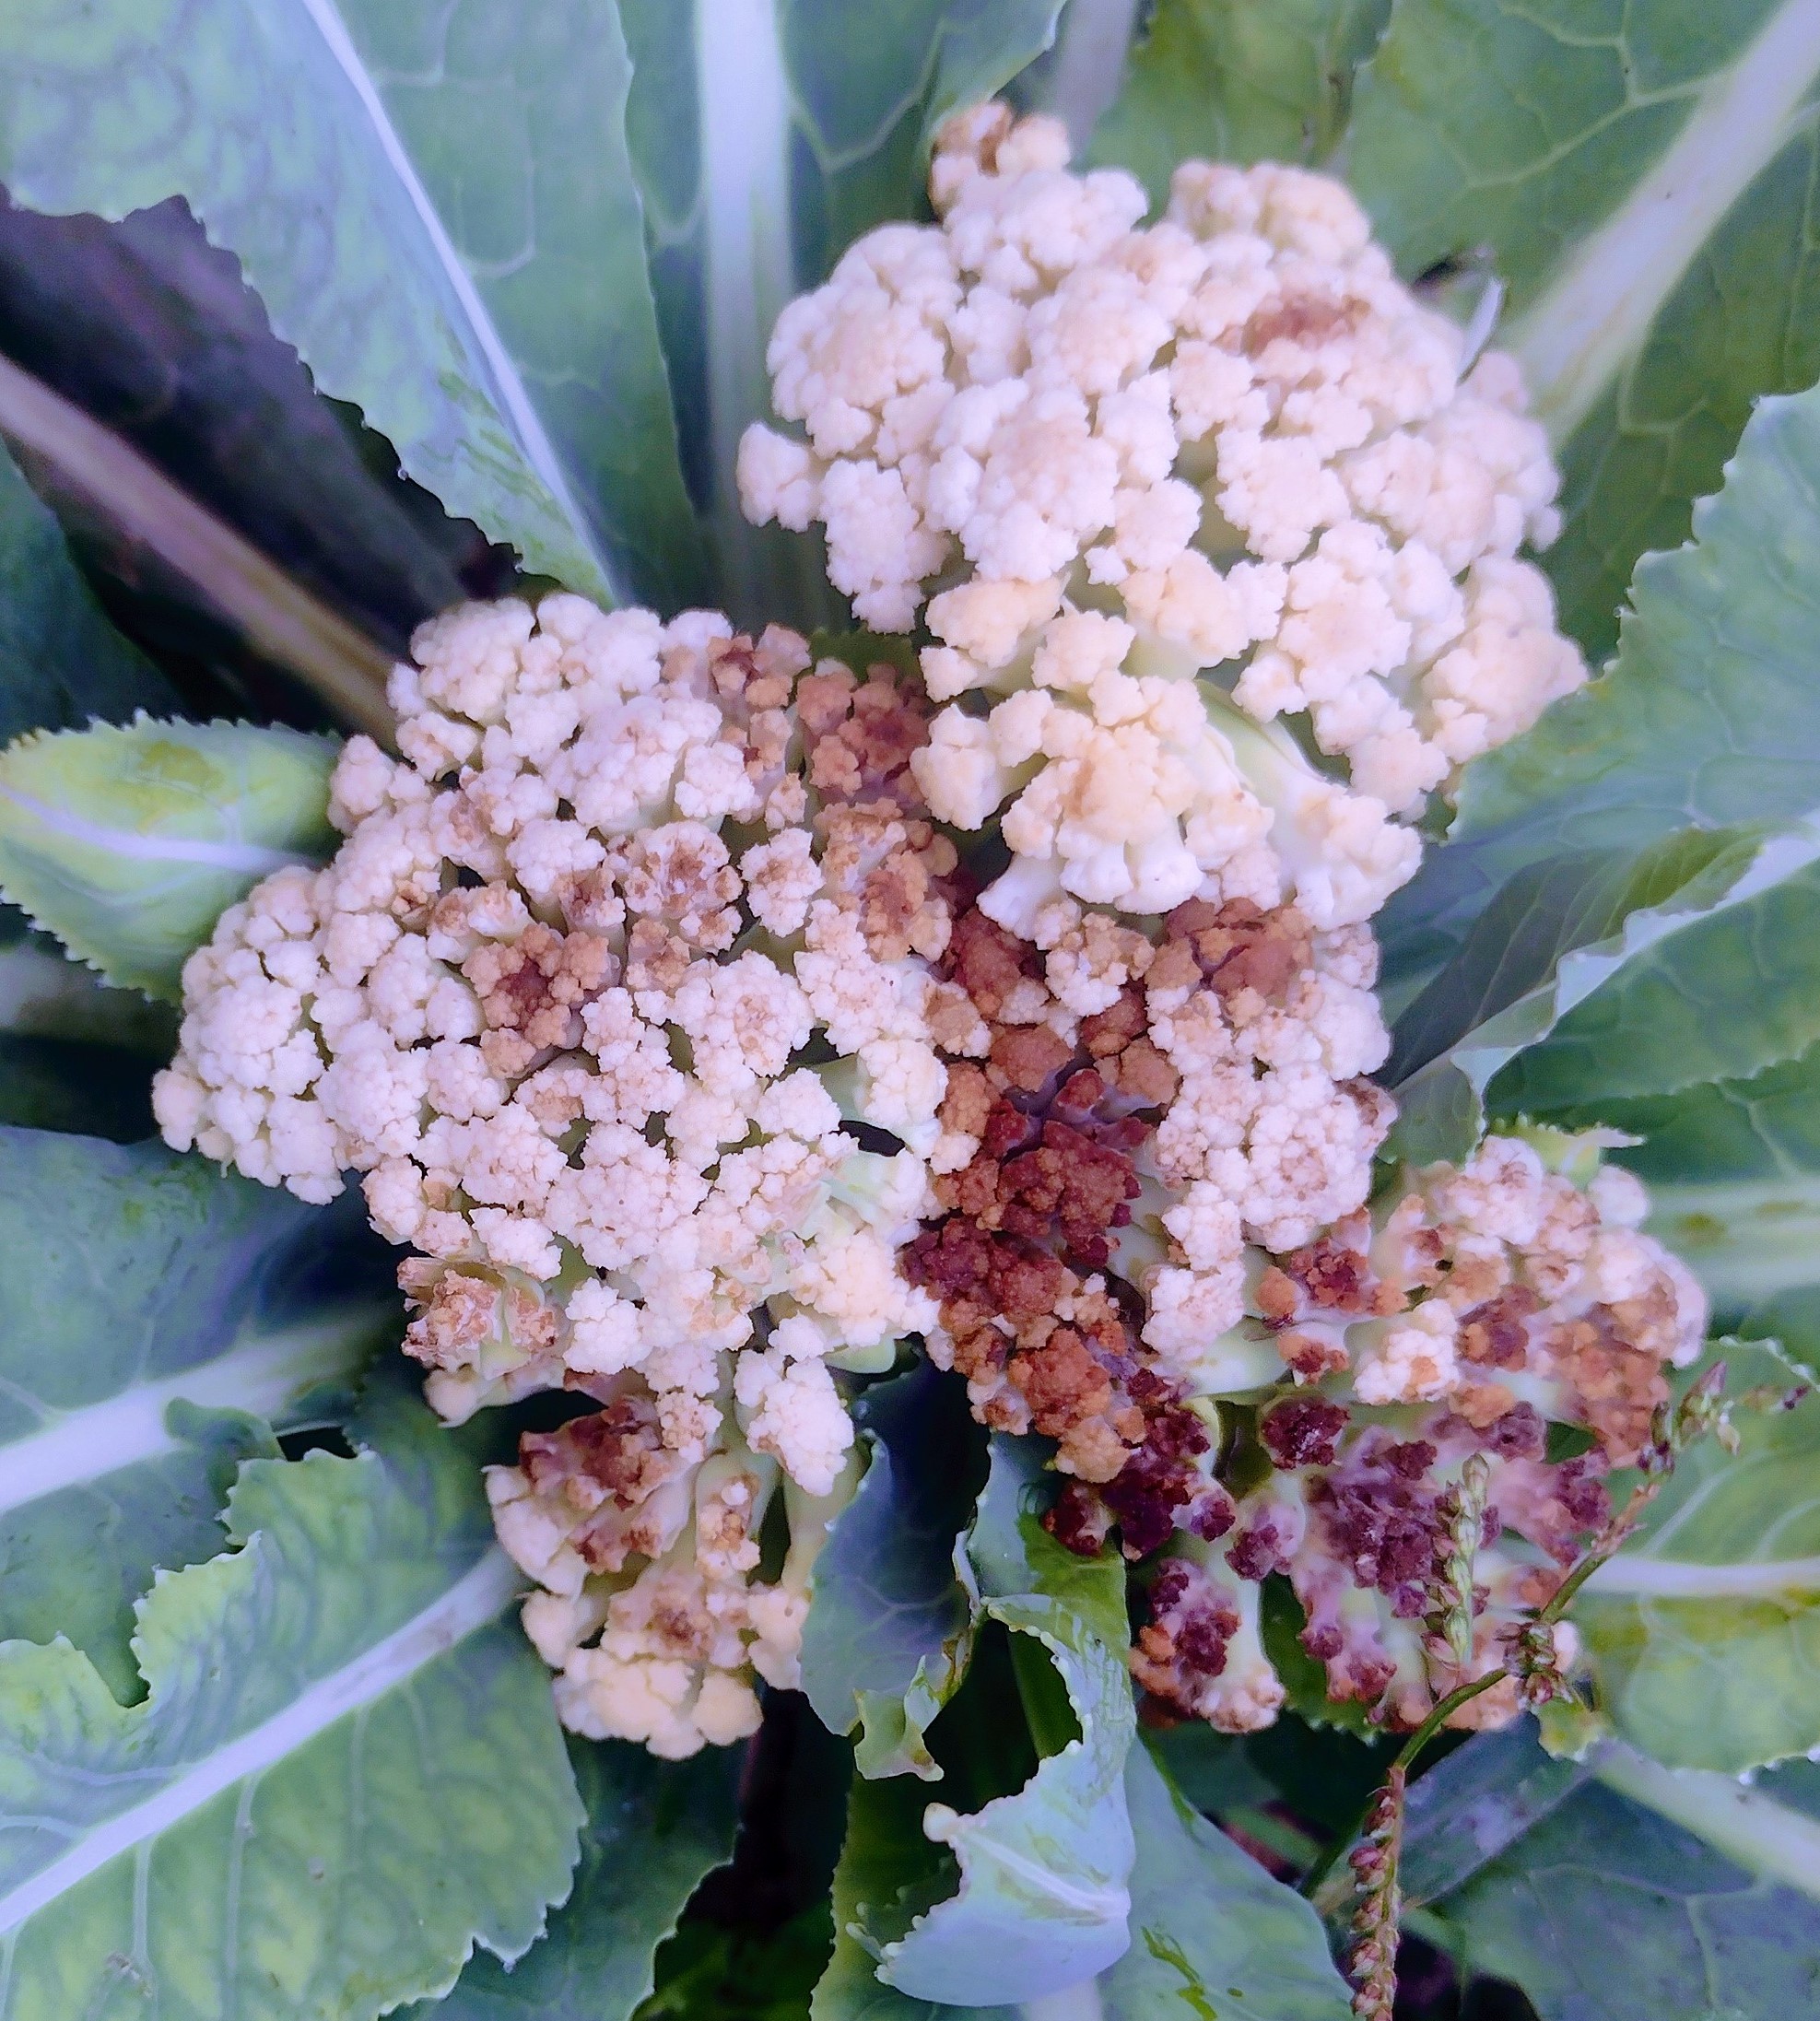
Label: Bacterial spot rot